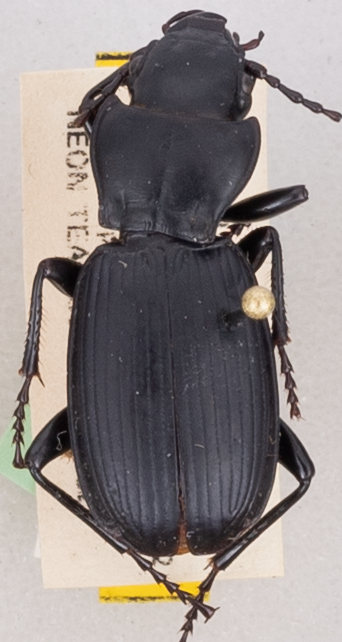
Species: Pterostichus lama
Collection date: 2019-09-02
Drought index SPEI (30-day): -0.32
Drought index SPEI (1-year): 0.54
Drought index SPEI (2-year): -0.03